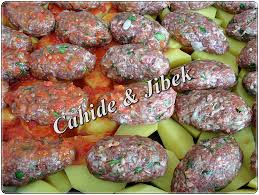
Yemek: izmir_kofte